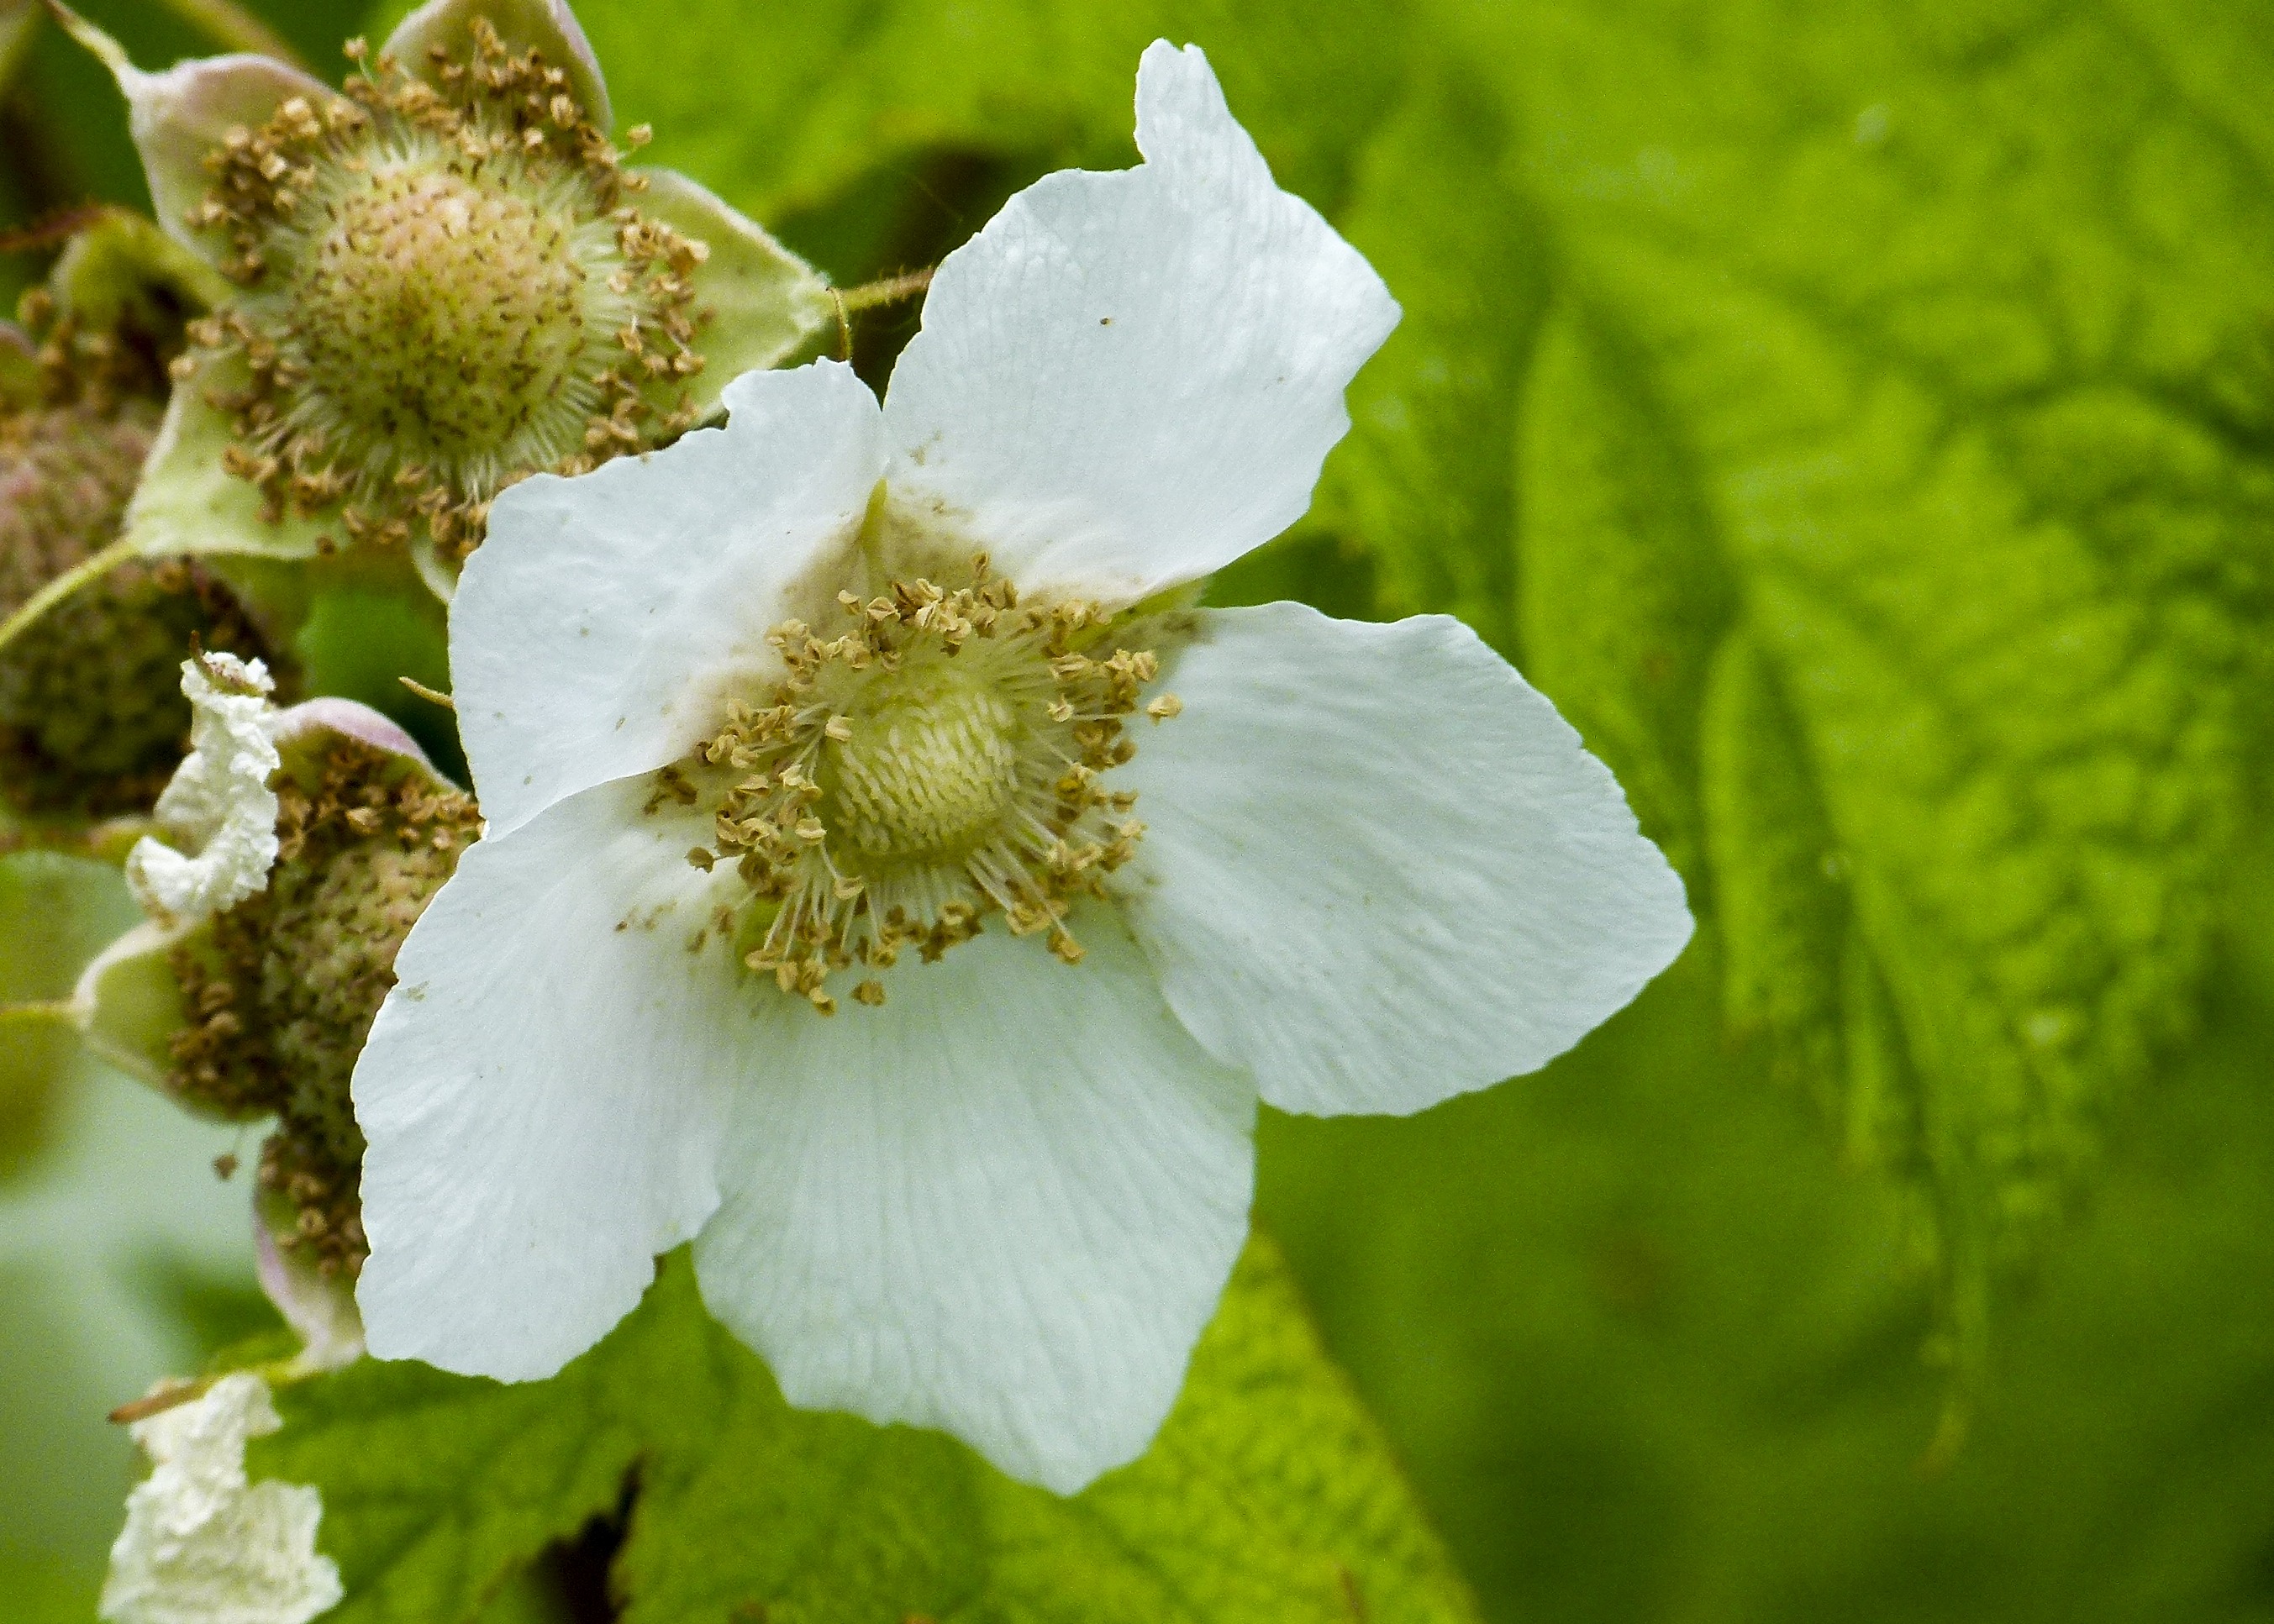
nature, forest, blossom, plant, white, photography, leaf, flower, petal, food, green, produce, botany, flora, wildflower, close up, berries, macro photography, wild fruit, flowering plant, land plant, thimble berry